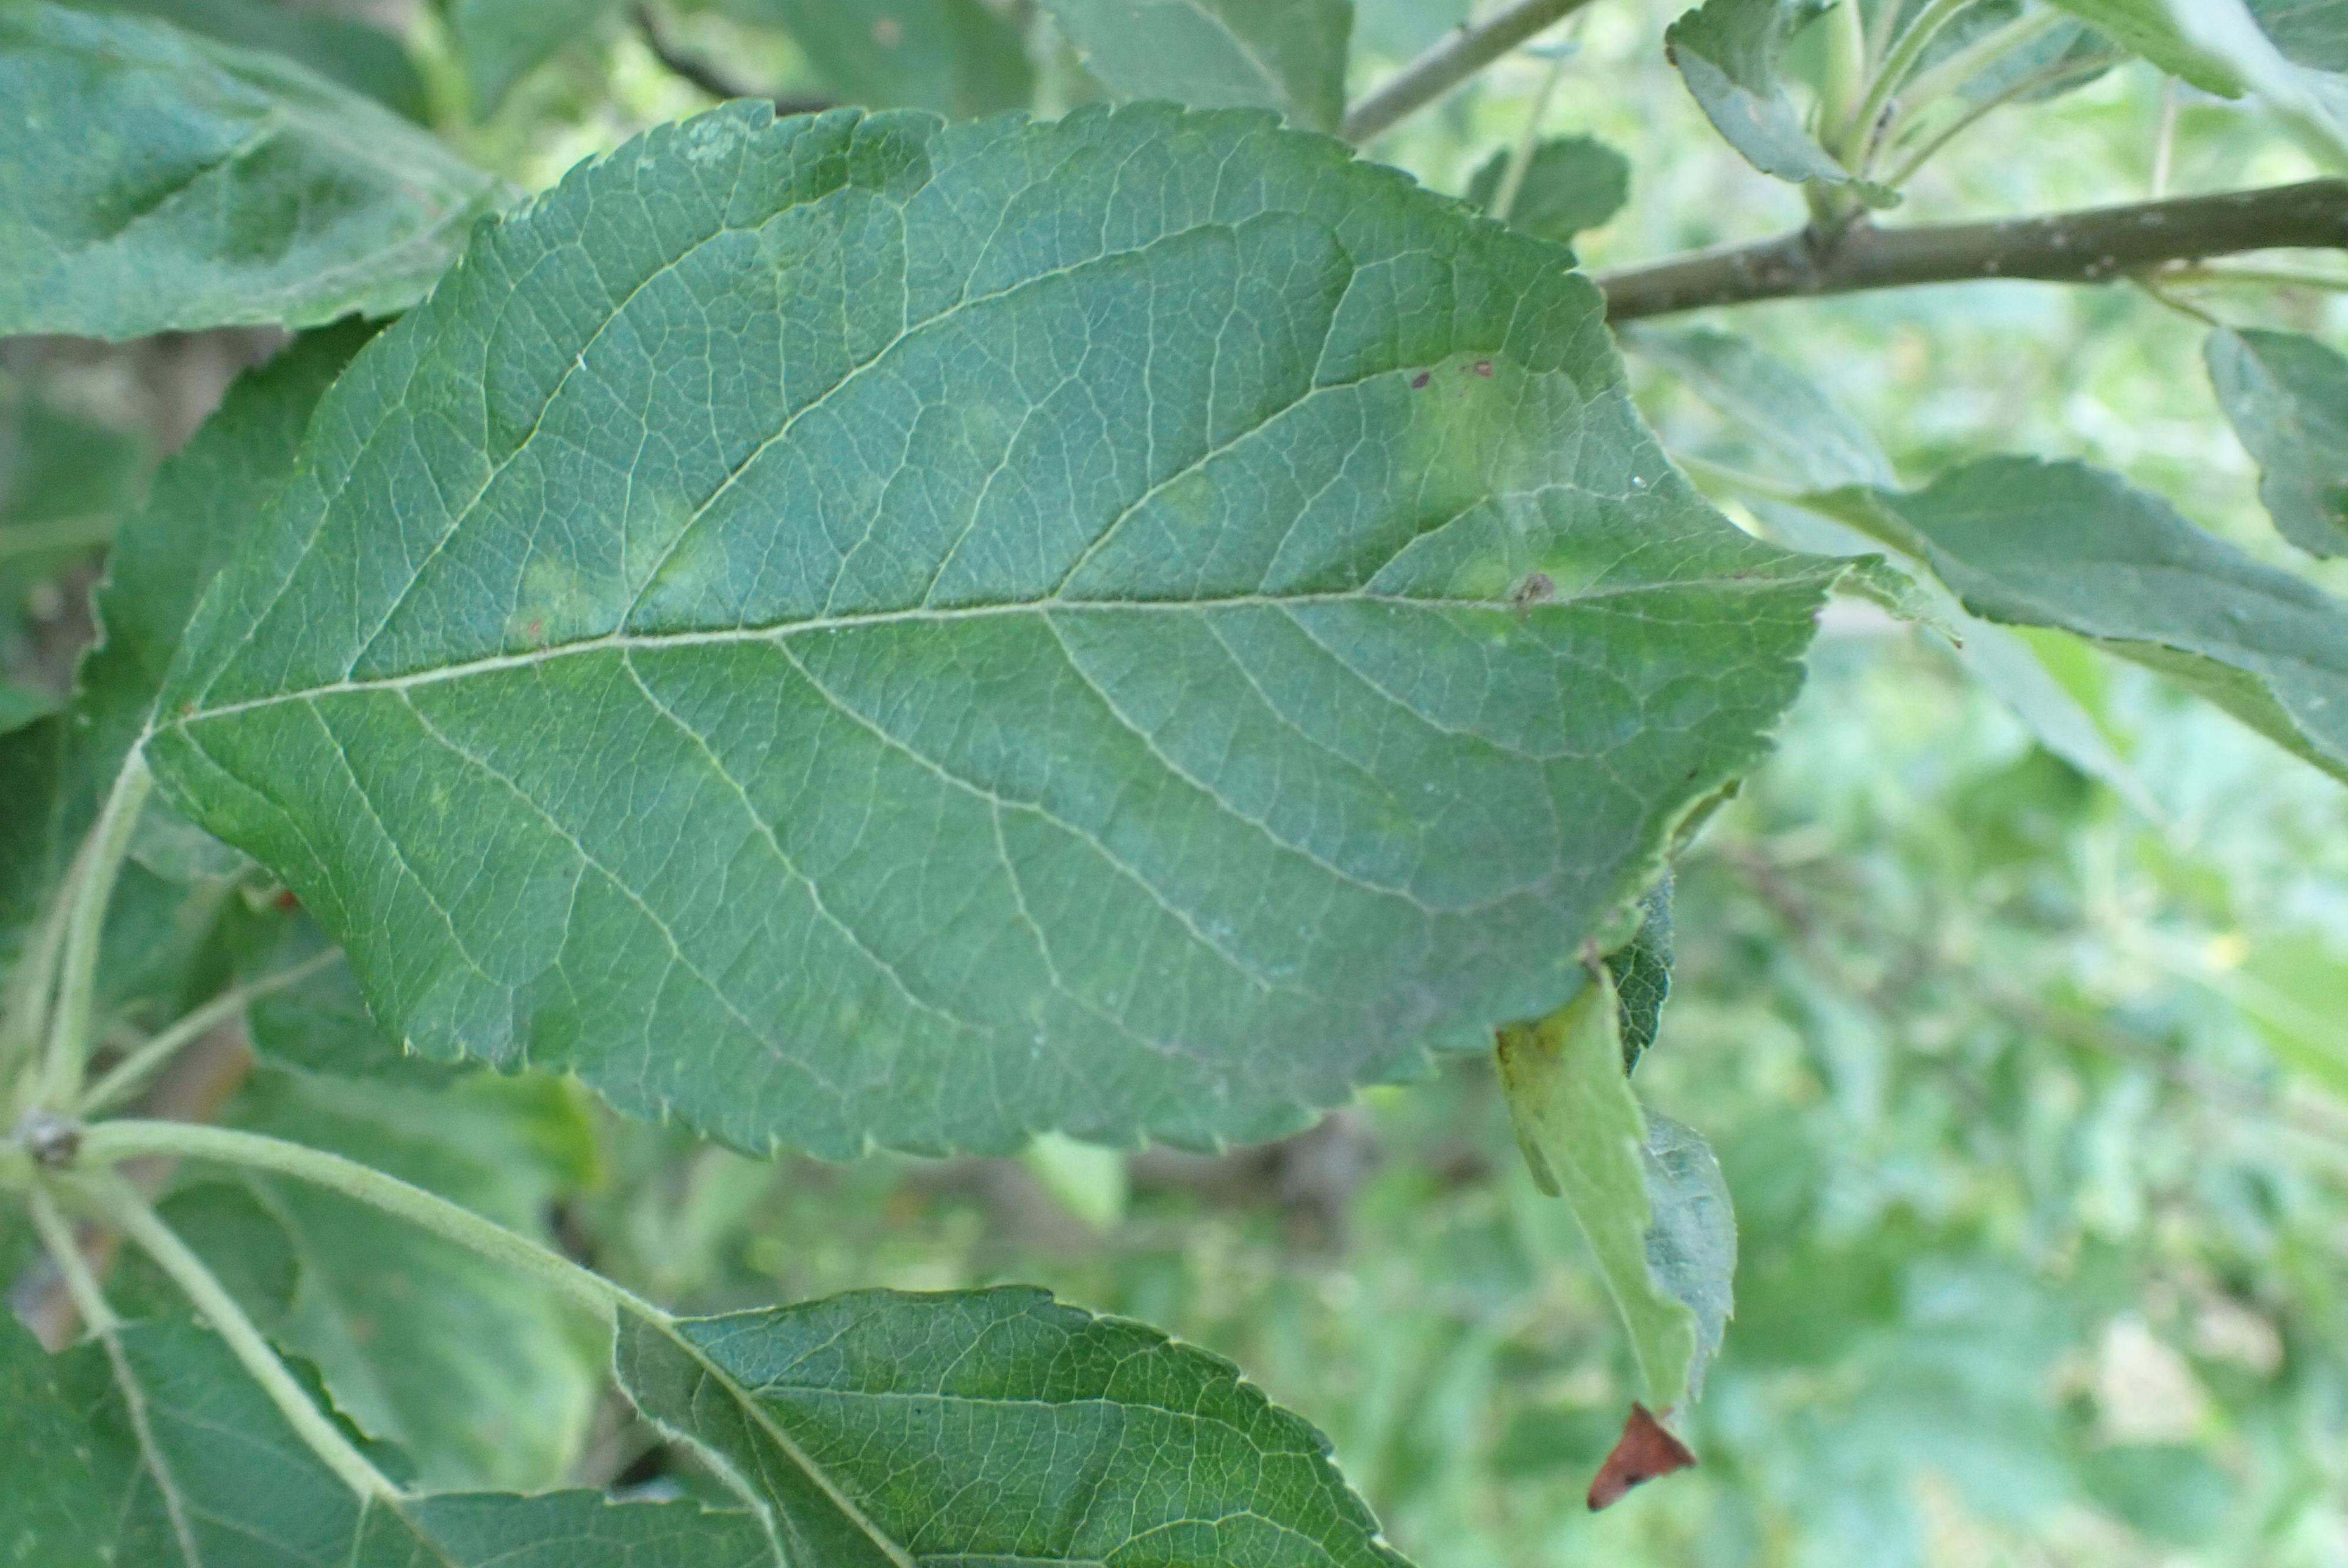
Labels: scab